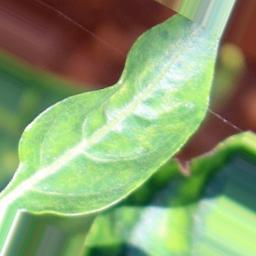
Label: healthy